Michael Dweck

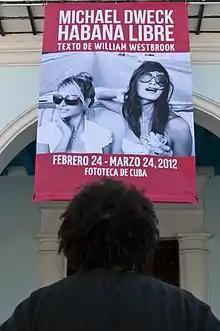
Dweck at Havana's <a href="http%3A//www.fototecadecuba.cult.cu">Fototeca de Cuba

Starting February 24 and running through March 24, 2012, "Habana Libre" was exhibited in Havana's Fototeca de Cuba museum, making Dweck the first American contemporary artist to mount a solo exhibition in Cuba since the US embargo on that country began. Expecting around 300 guests, upon his arrival Dweck instead found himself greeted by around 2,000 artists, diplomats and journalists waiting to enter the exhibit. Later that evening, Alex Castro and Camilo Guevara headed upstairs under armed guard to view their own images as Dweck had captured them. Another of Fidel Castro's sons, Alejandro Castro, was to quip, "Thanks for making me famous"